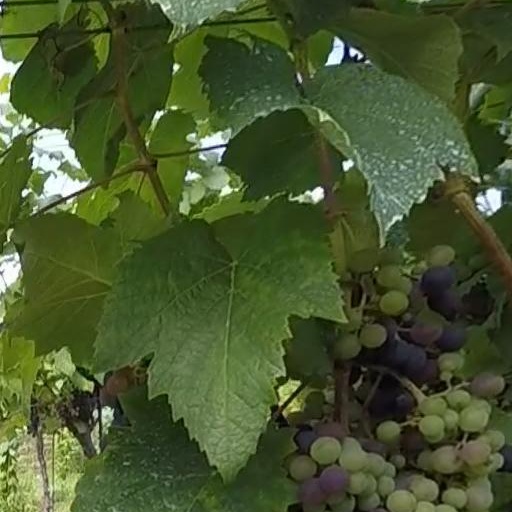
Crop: grape